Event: Nepal Earthquake
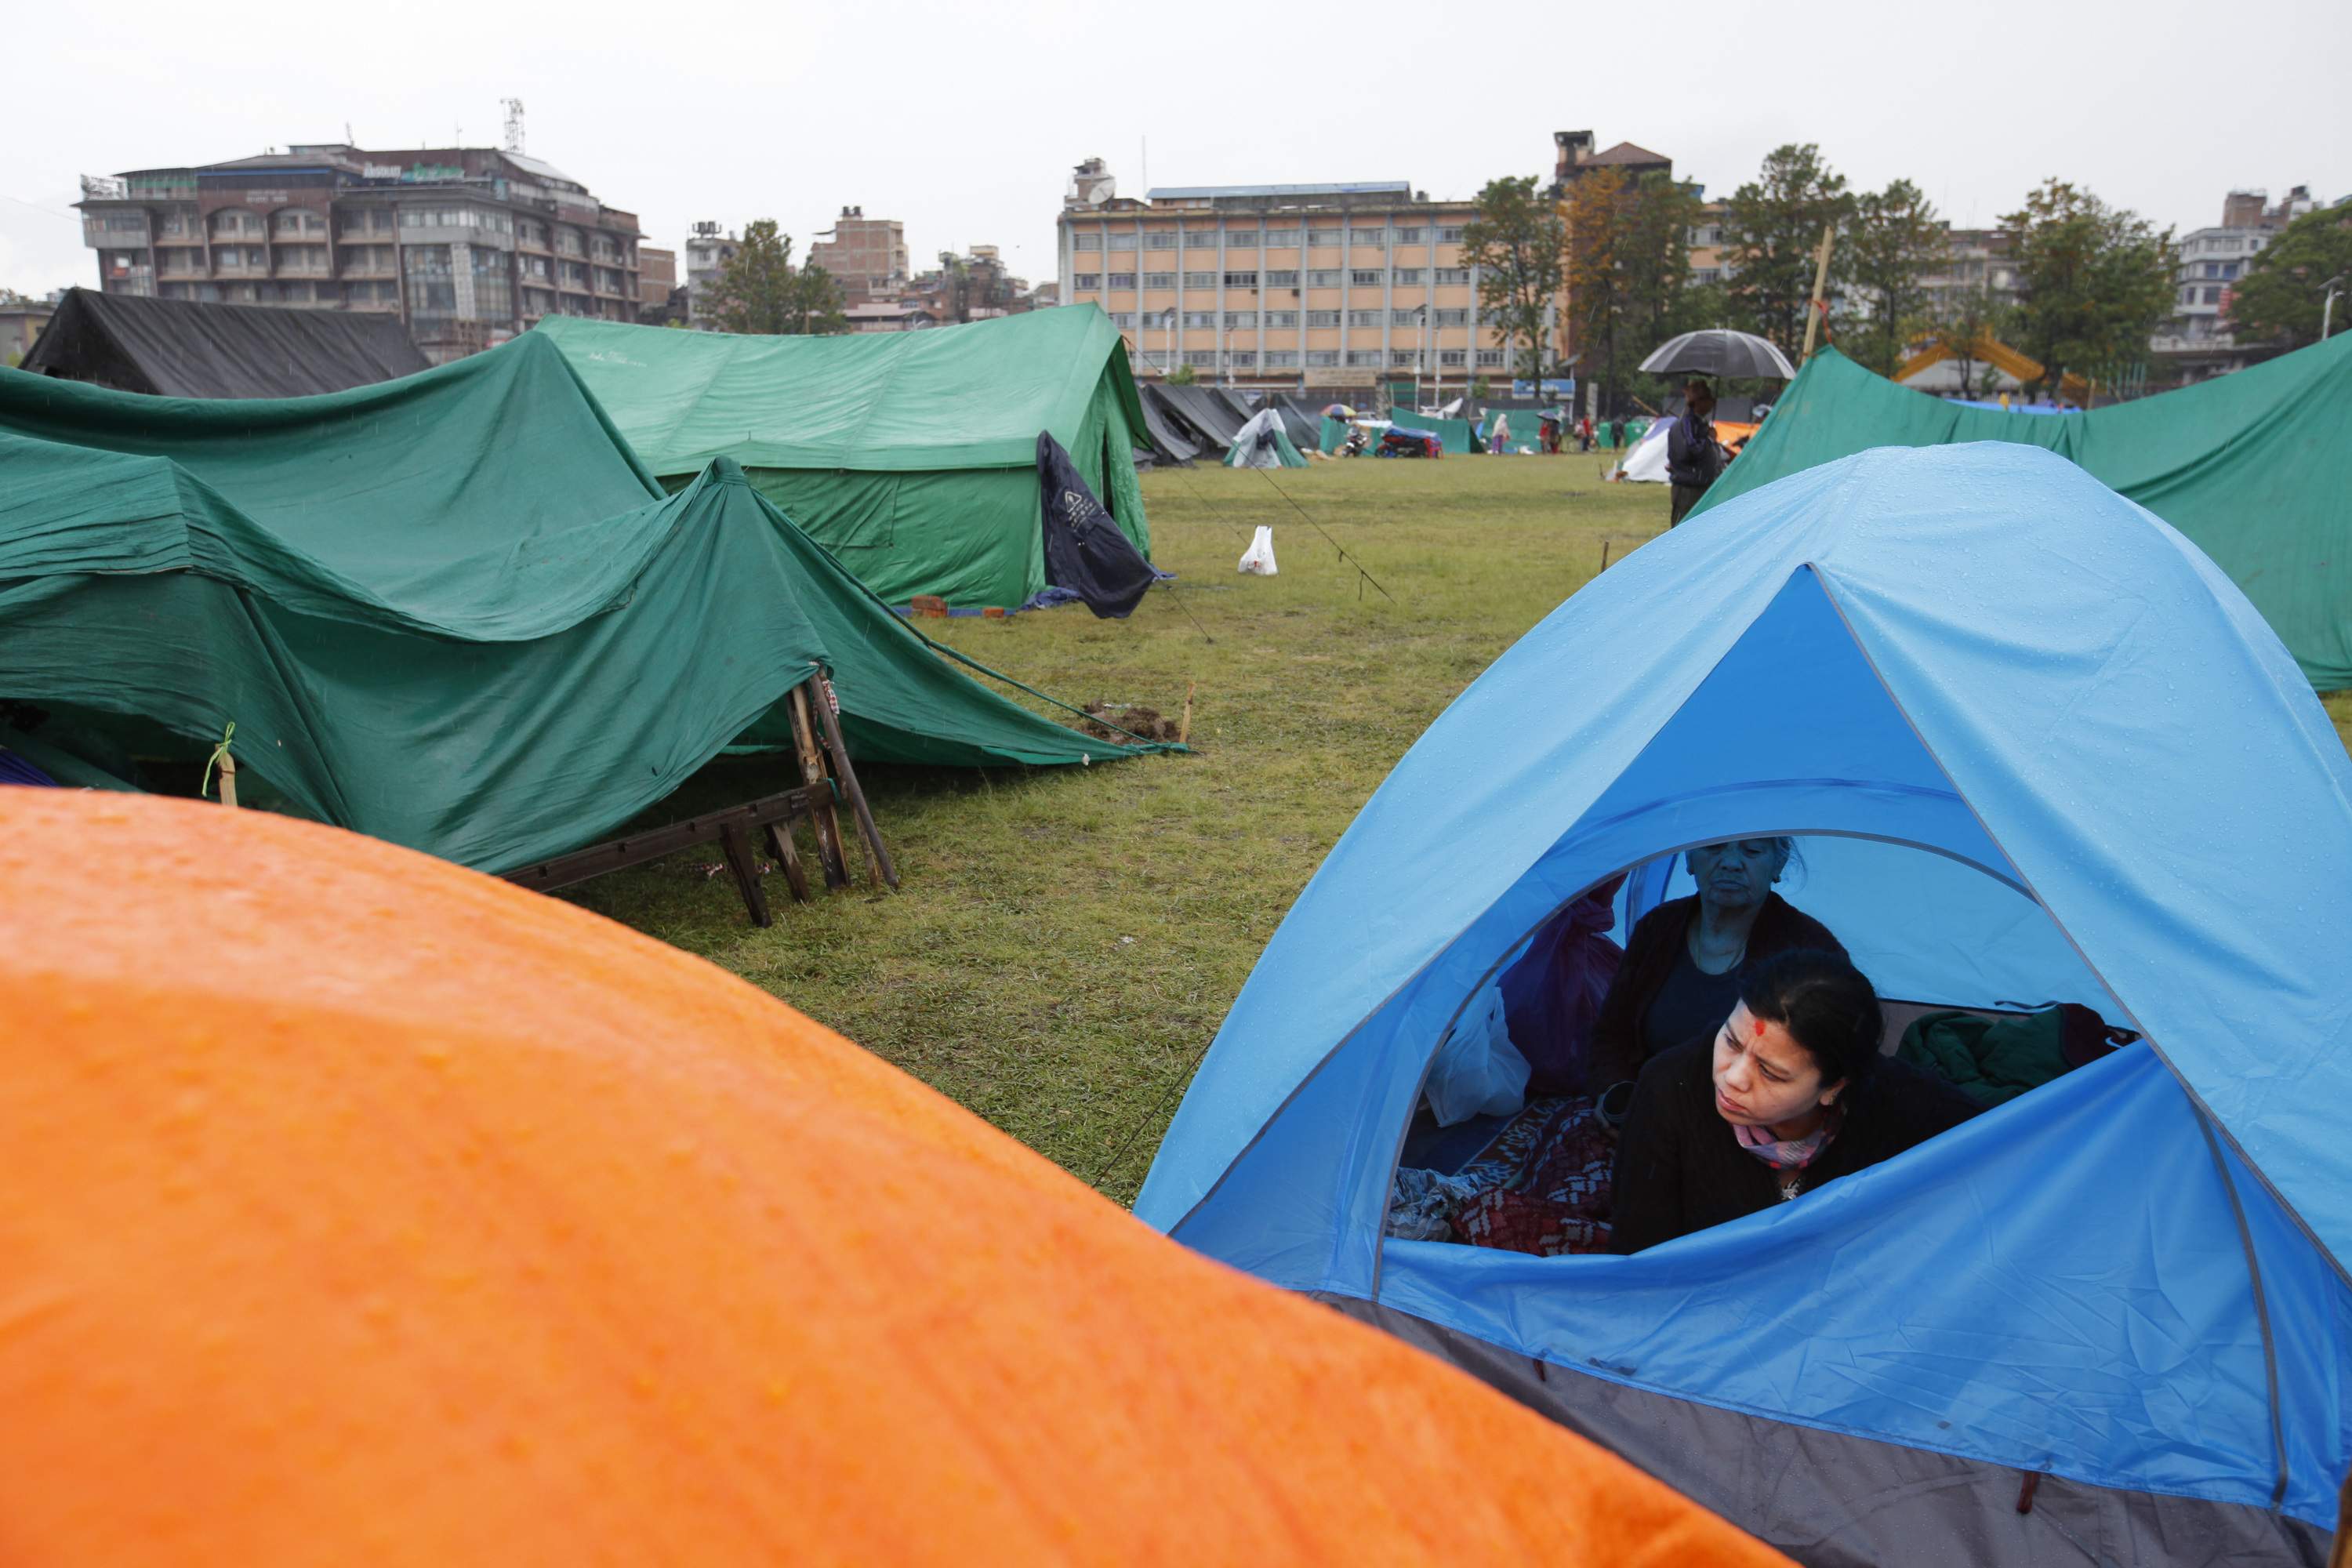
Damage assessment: no_damage